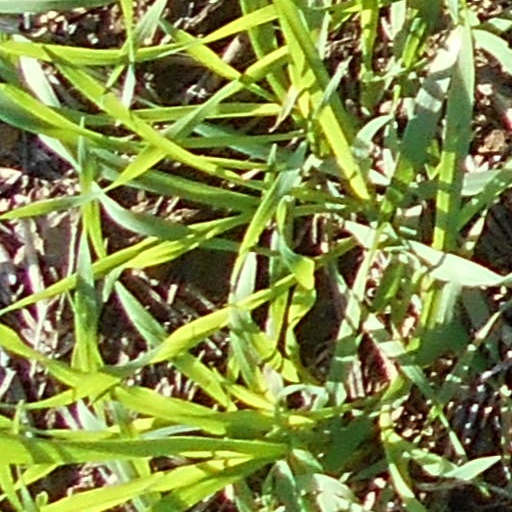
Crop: wheat